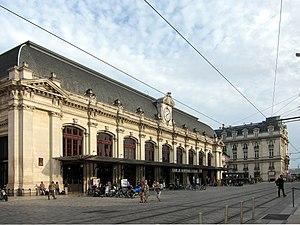
La gare de Bordeaux-Saint-Jean.
Cet article recense les gares ferroviaires françaises classées ou inscrites au titre des monuments historiques.
Marius Toudoire est un architecte français.
Monuments et lieux touristiques de Bordeaux, ville de Gironde.